Todd County Courthouse (Minnesota)

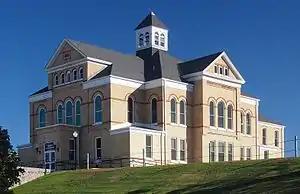
The Todd County Courthouse from the northwest

The Todd County Courthouse is the seat of government for Todd County in Long Prairie, Minnesota, United States. The hilltop courthouse was built in 1883 and is fronted by a street-level stone entryway and retaining wall constructed in 1938 by the Works Progress Administration. Additional modern buildings are set into the hill to the side and rear of the courthouse. To the southwest stood a residence for the sheriff with an attached jailhouse, built in 1900. They were extant in 1985 when the complex was listed on the National Register of Historic Places as the Todd County Courthouse, Sheriff's House, and Jail, but have been demolished since. The property was listed for having state-level significance in the themes of architecture and politics/government. It was nominated for being a good example of an Italianate public building and a long-serving home of the county government.